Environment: real
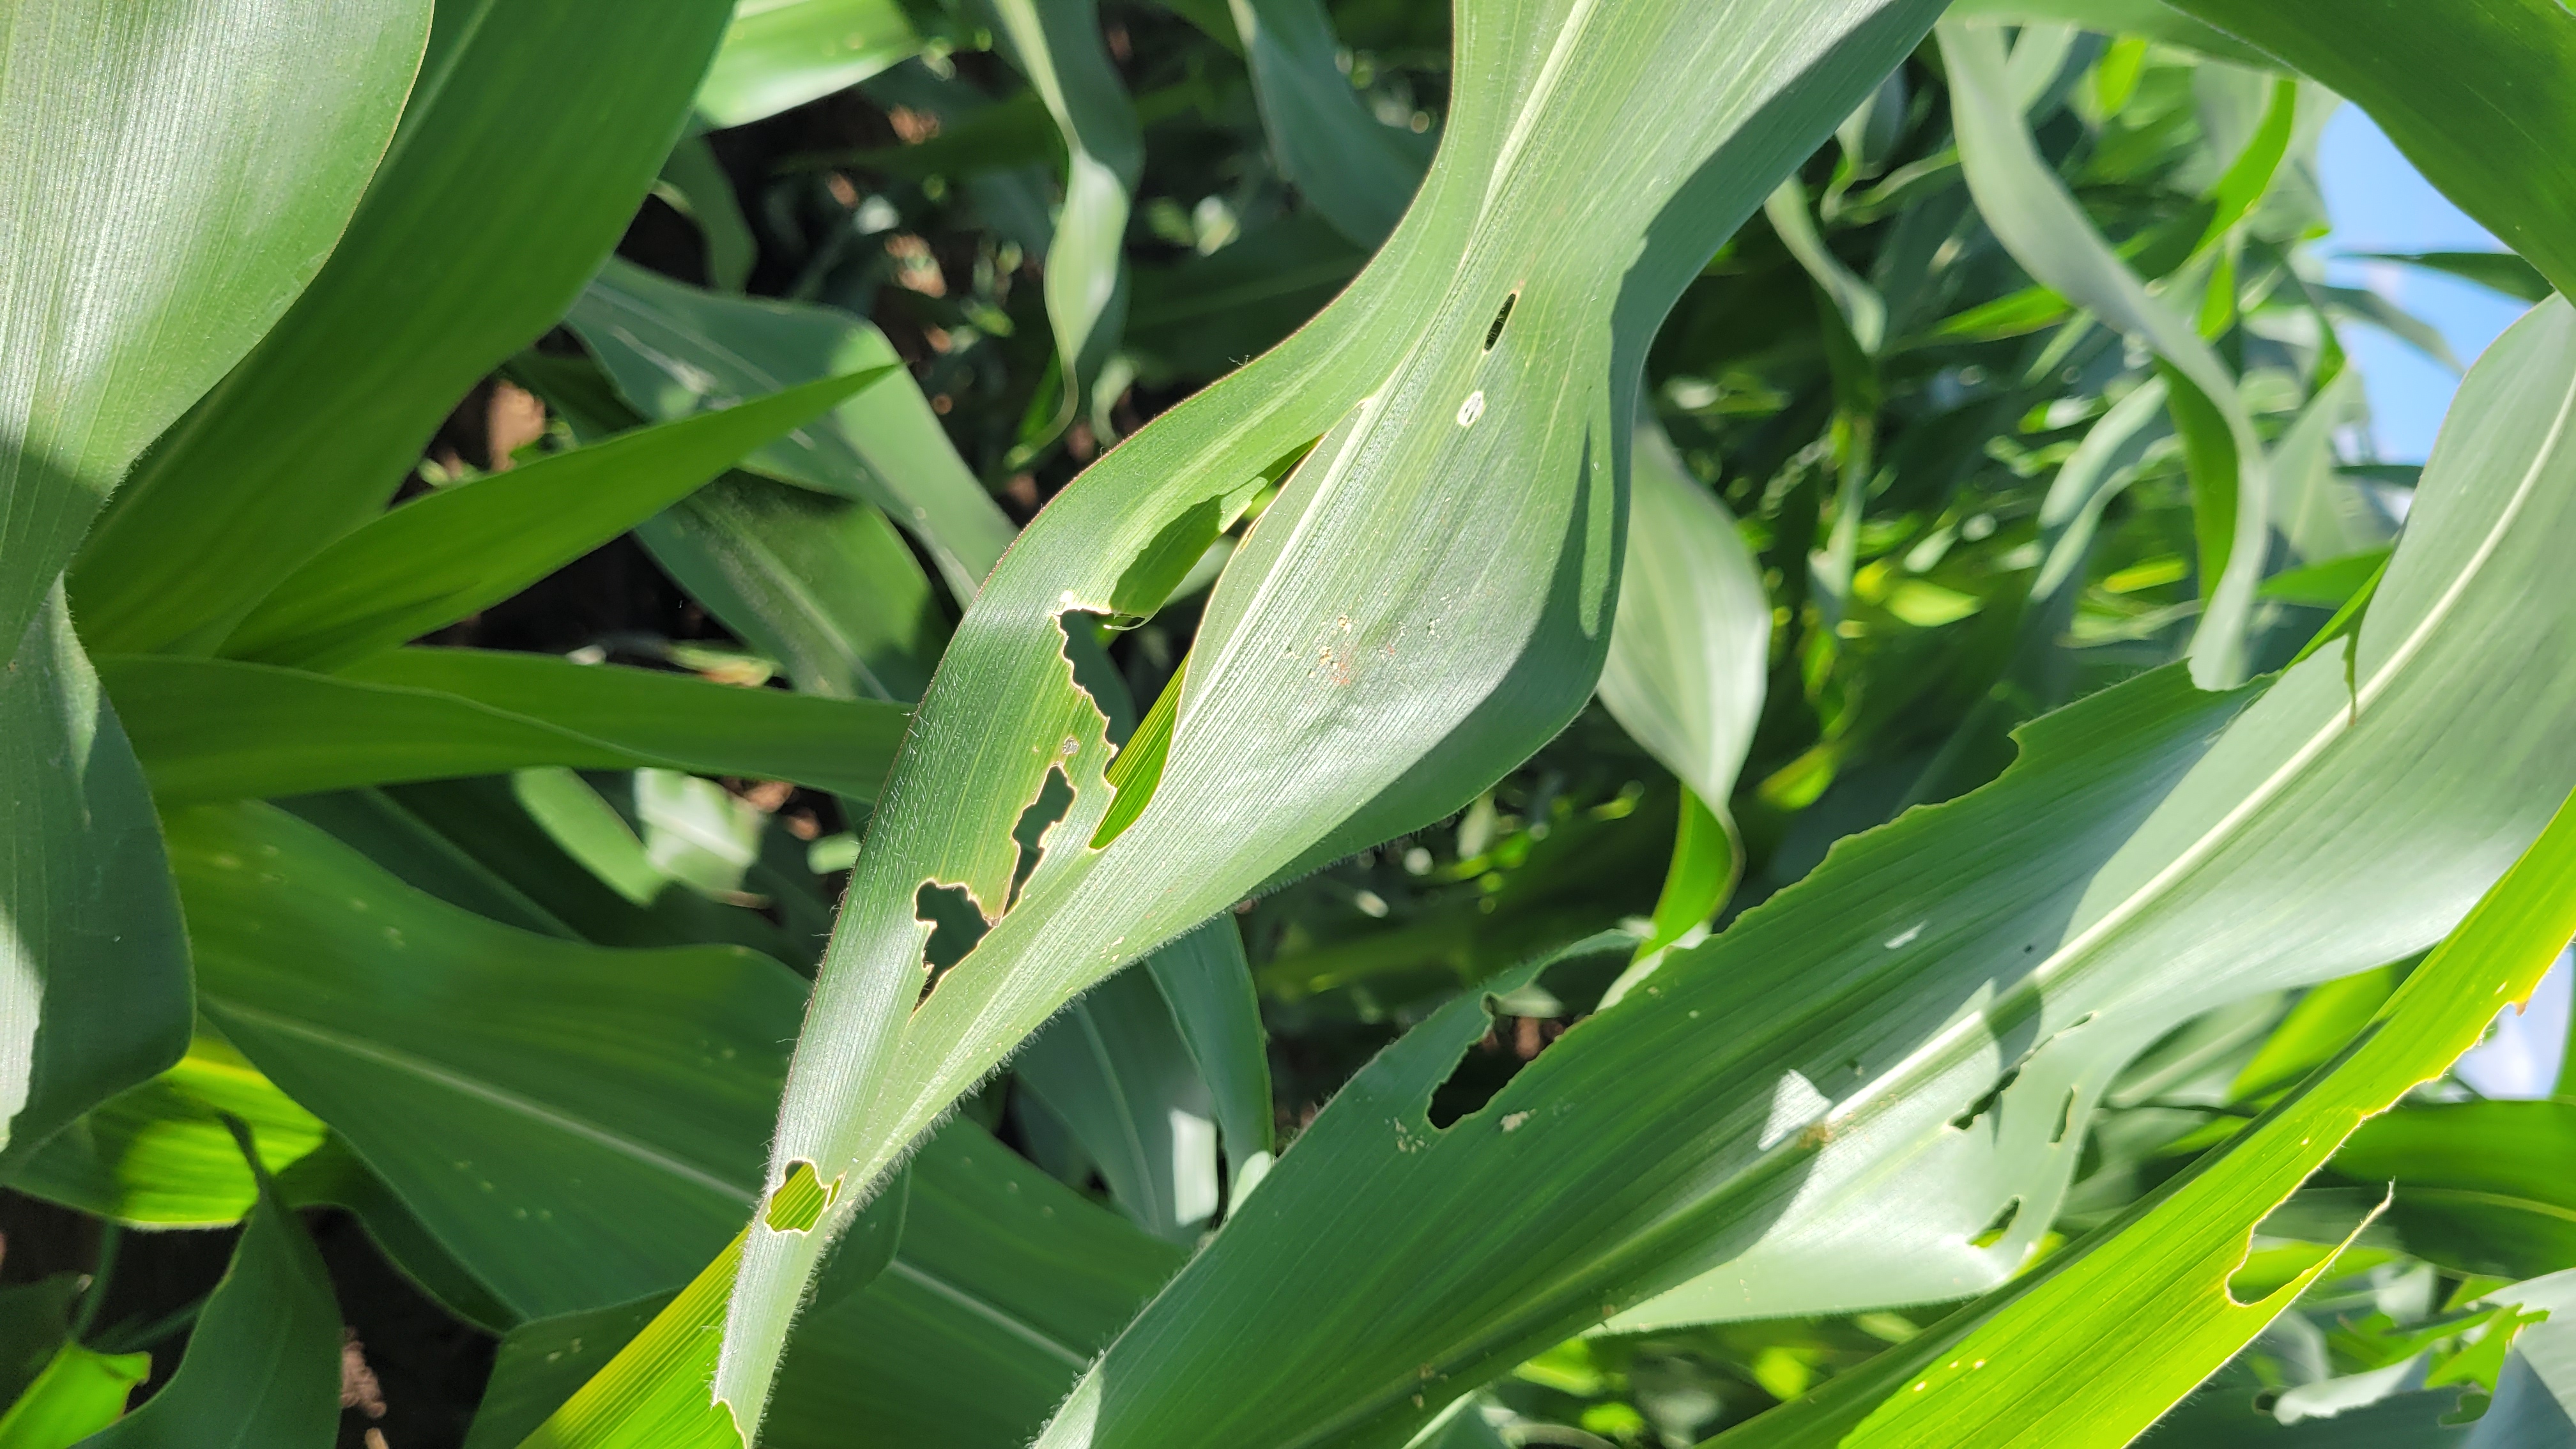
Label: fall_armyworm